Heures de Charles d'Angoulême

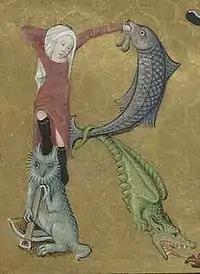
One of the inhabited letters from the manuscript's unusual Ave Maria (folio 52r)

A book of hours is a manuscript designed for personal devotion and was popular in the Middle Ages. This illuminated work made for Charles, Count of Angoulême by the painter Robinet Testard is an unusual volume and is more comprehensive than just a set of devotions. The artist seems to understand his sponsor's character. As well as its devotional purpose, the book seems designed to entertain, to arouse curiosity (f. 52v), to amuse (ff 3r, 4v and 5r), to satisfy the sponsor's aesthetic sense (ff. 16v and 26v), to encourage his pastoral feelings (f. 20v), to encourage his chivalrous instincts (f. 2v) and even to flatter him (f. 41v).